Scott Dixon

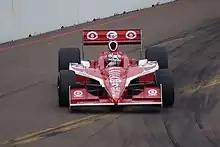
Dixon practising for the 2010 Honda Grand Prix of St. Petersburg

Dixon's 2010 season began with three top-seven finishes in the first four races before leading 167 laps of the RoadRunner Turbo Indy 300 to win the event for the second consecutive year in Kansas. Following four top-eight finishes, he won the Honda Indy Edmonton after Castroneves was deemed to have blocked his Penske teammate Will Power. Dixon finished no lower than eighth in the five rounds that followed, including a second-place finish at Sonoma Raceway. He was mathematically eliminated from winning the championship after finishing sixth in the Indy Japan 300 at Motegi, but he finished the season by winning the 2010 Cafés do Brasil Indy 300 at Homestead to finish third overall with 547 points.